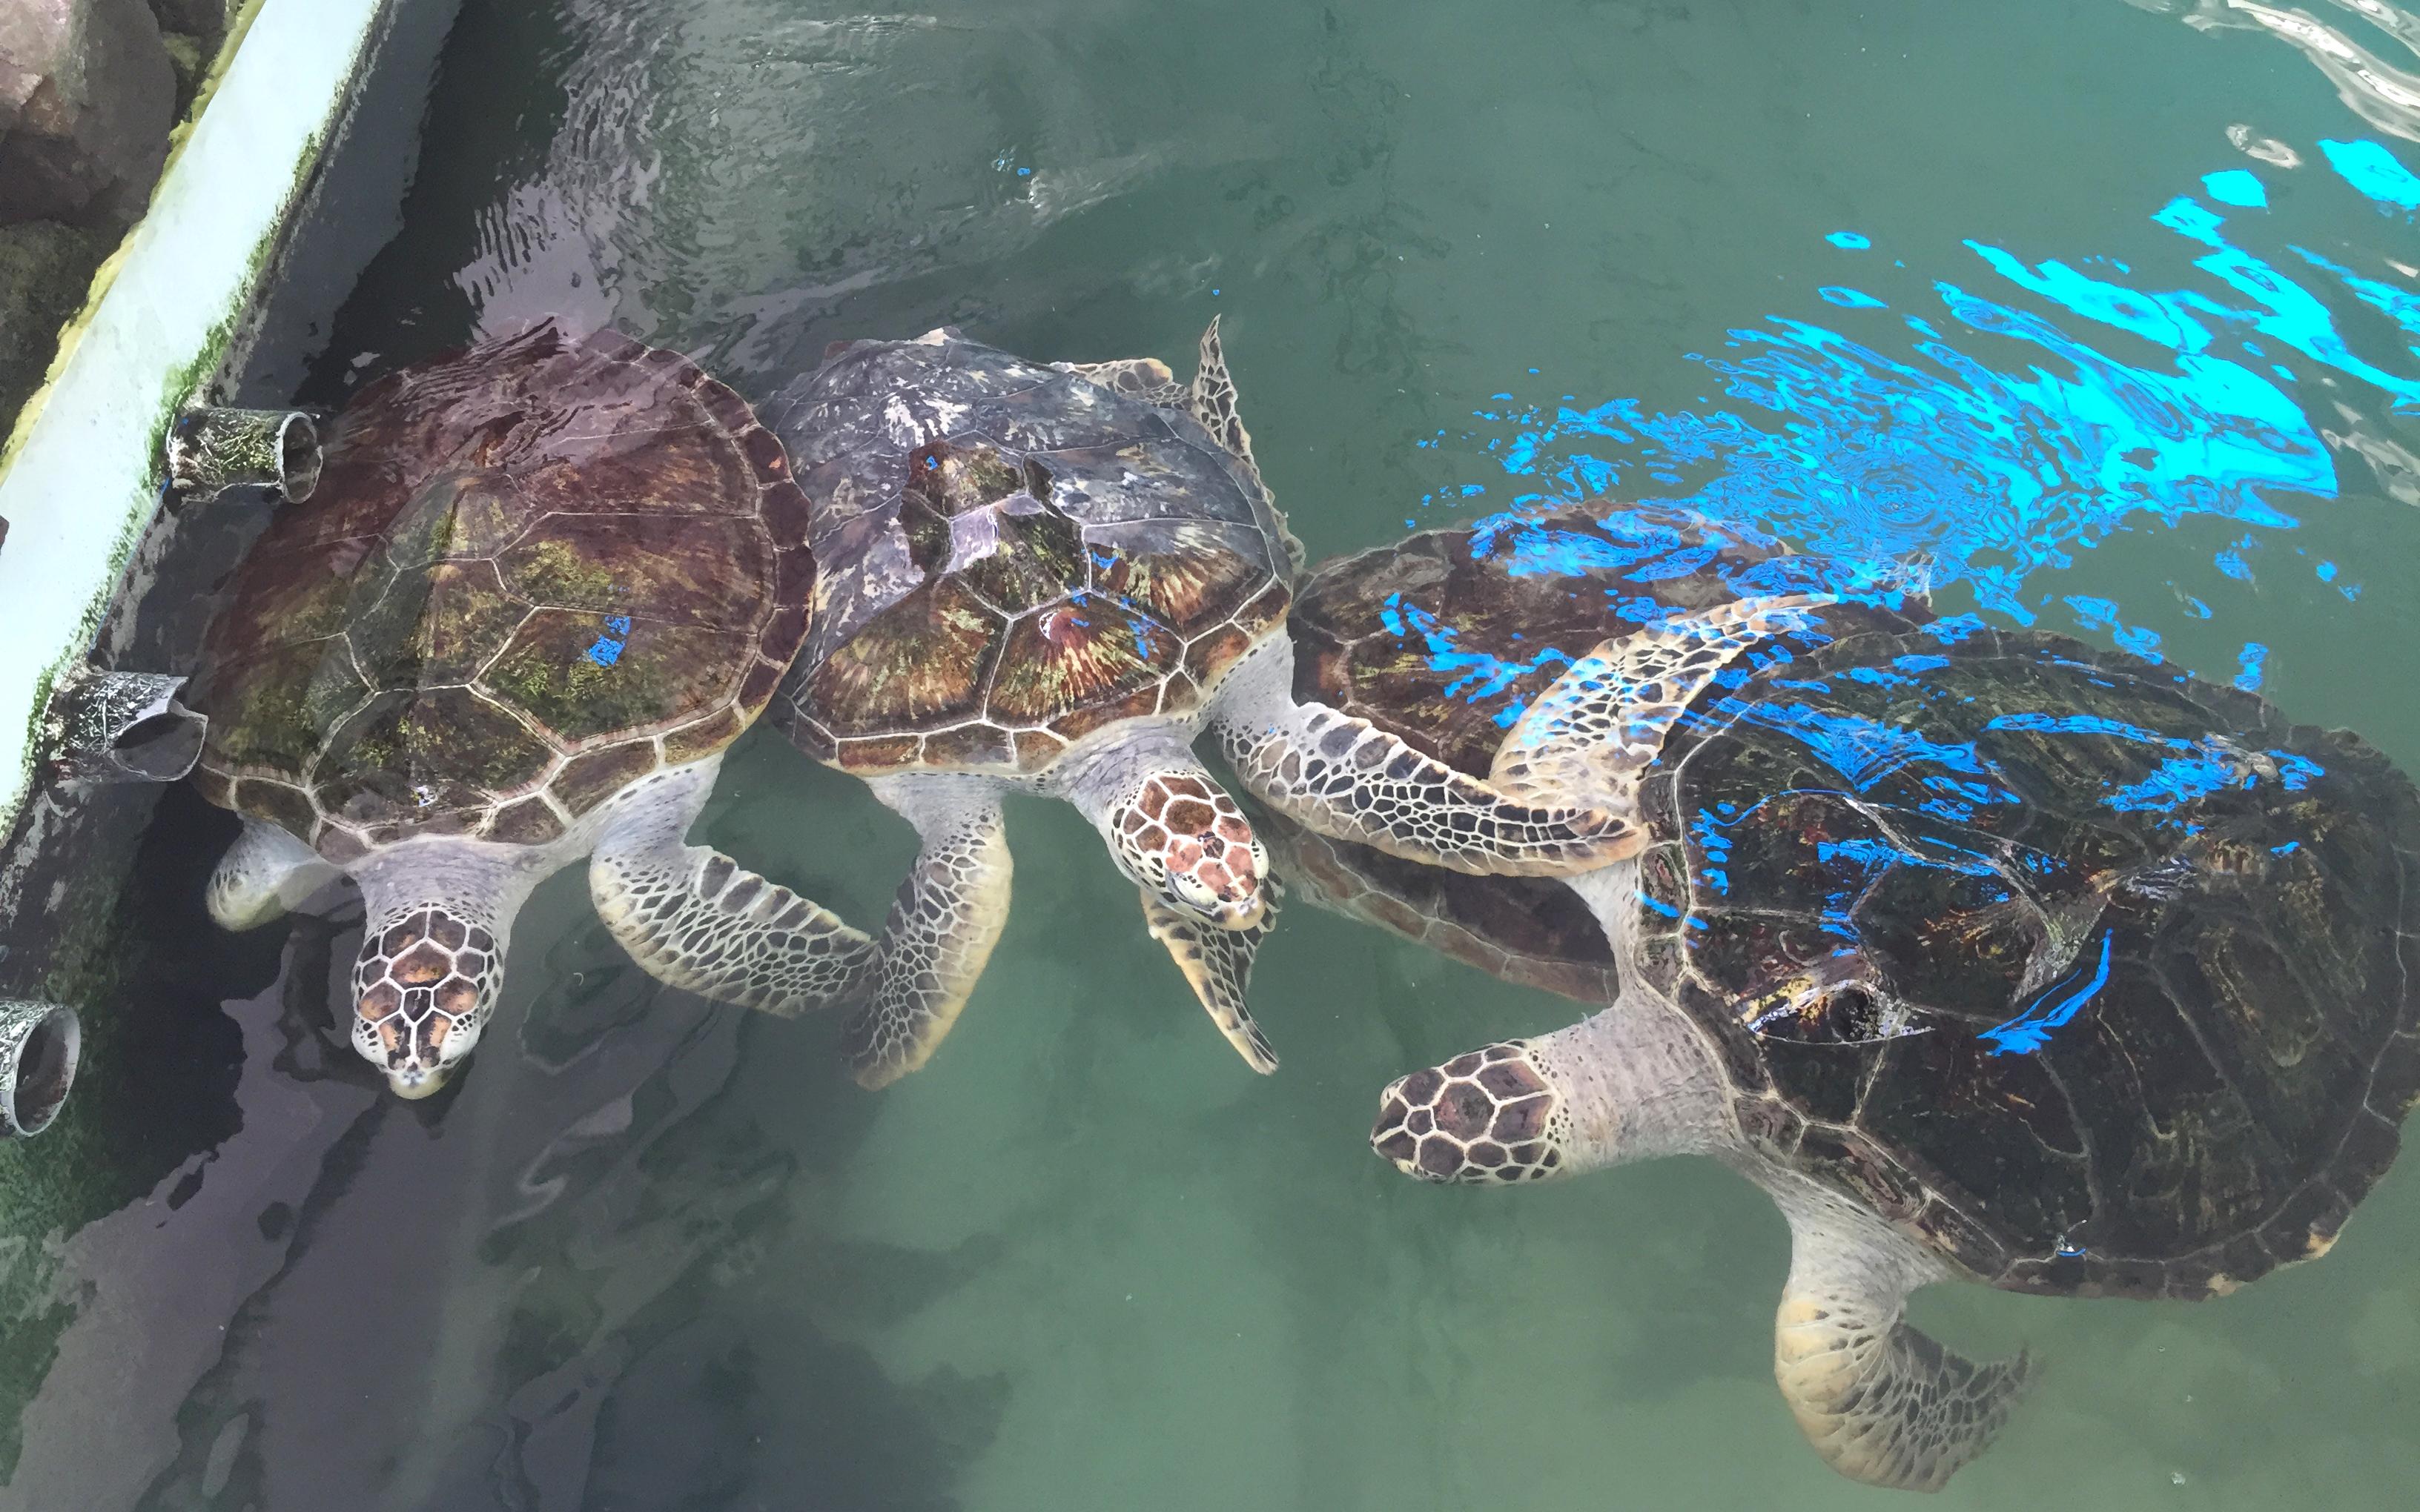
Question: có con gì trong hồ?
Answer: có những con rùa trong hồ